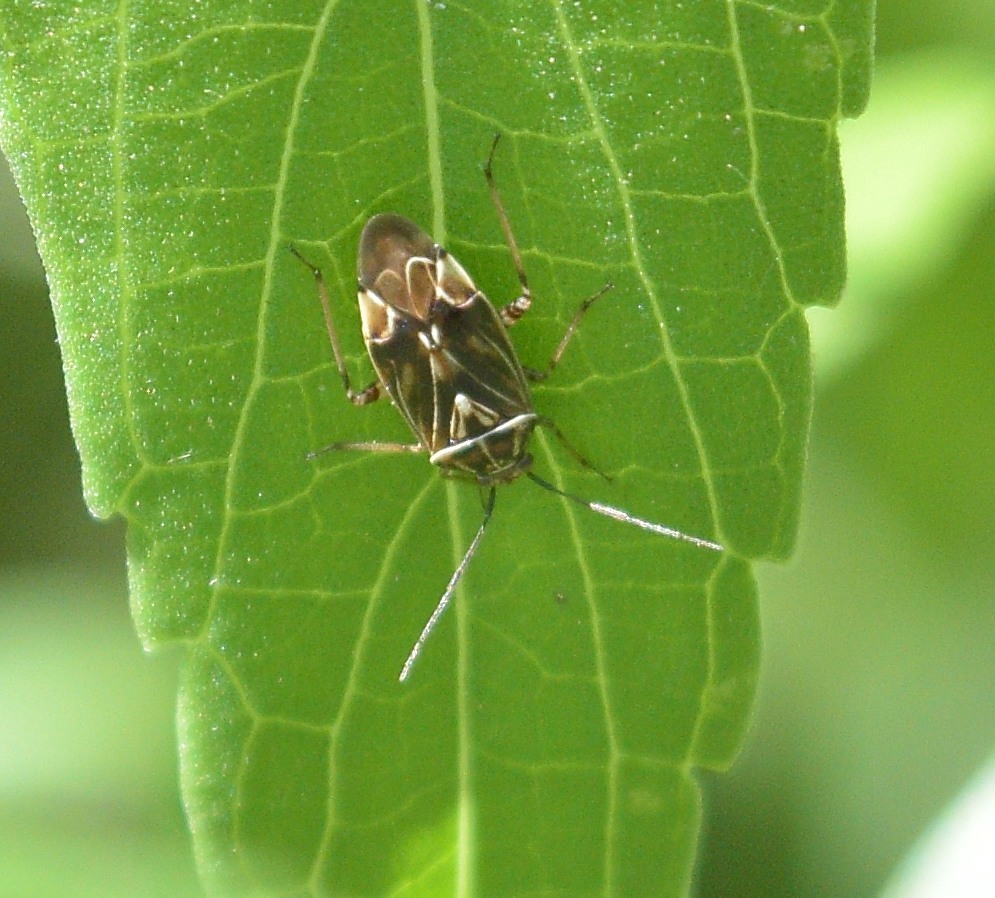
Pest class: lygus_bug